Logan Park High School

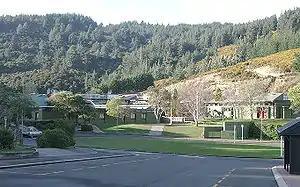
Logan Park High School

Logan Park High School is a high school founded in 1974 in Dunedin, New Zealand. It has a roll of students as of with a teaching staff of about 50, with some 18 further auxiliary and administrative staff.